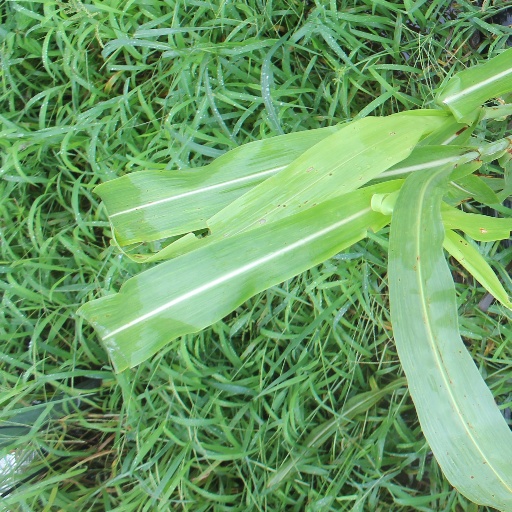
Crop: sorghum